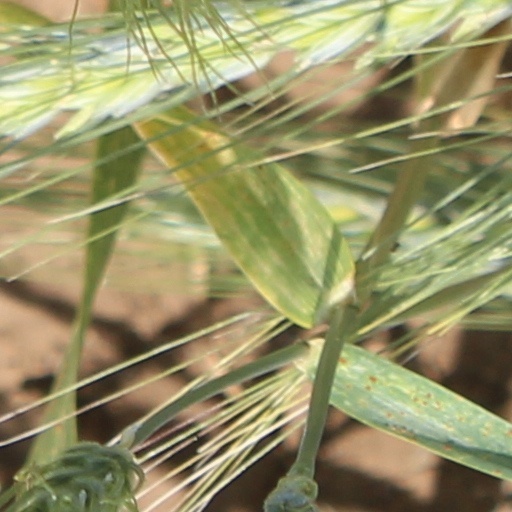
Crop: wheat